The Fox and the Grapes

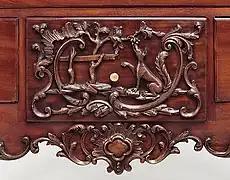
A wooden panel from an 18th-century chest of drawers

The Sèvres porcelain works used the fables on their china as well as reproducing Pierre Julien's statue from a preliminary model in 1784, even before the finished product was exhibited. Another domestic use for the fable was as an architectural medallion on the outside of mansions, of which there is still an example dating from the turn of the 19th century on the Avenue Felix Fauré in Paris. A medallion of another kind, cast in bronze by Jean Vernon (1897–1975), was produced as part of his renowned series based on the fables in the 1930s. That of "The Fox and the Grapes" features two foxes scrambling up a trellis with what looks like more success than La Fontaine's creation.